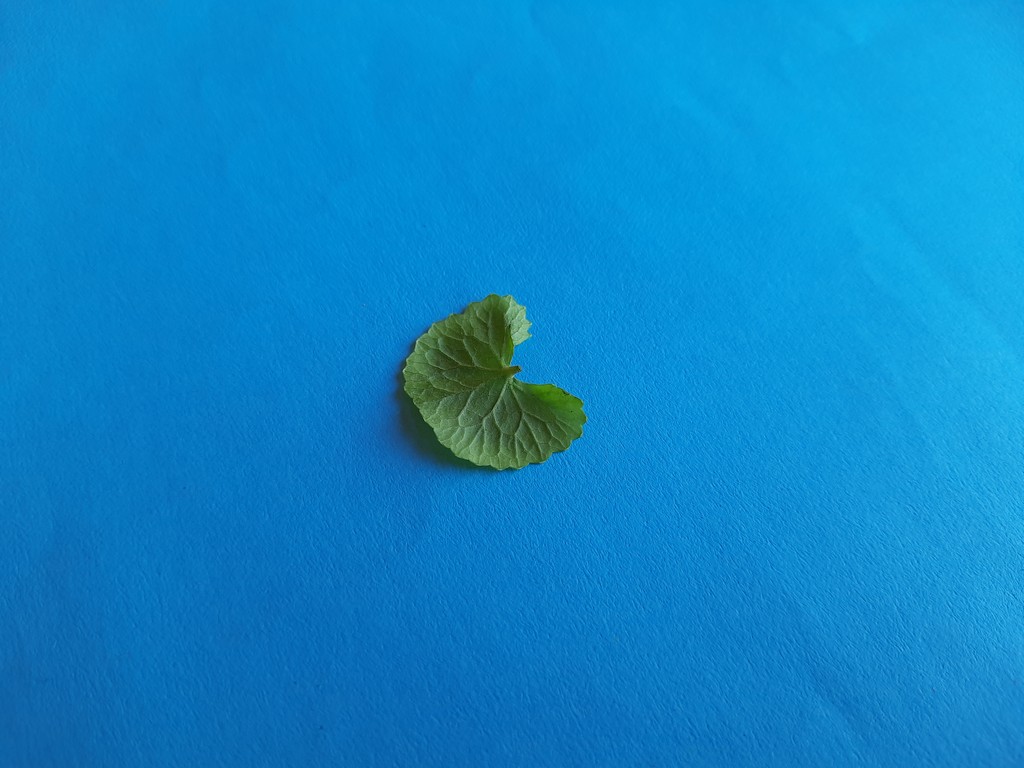
Label: Healthy